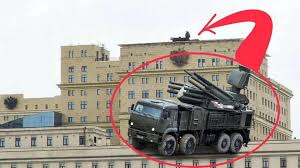
Label: Pantsir-S1